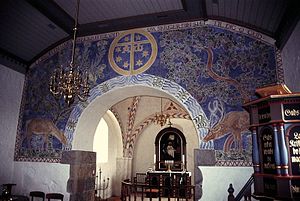
Johan Thomas Skovgaard
Triumfvæggen i Linnerup Kirke er malet af Johan Thomas Skovgaard
Johan Thomas Skovgaard var en dansk maler, søn af Joakim Skovgaard; han udførte især kirkeudsmykninger og bogillustrationer.